Michel Egloff

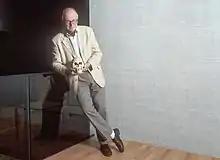

Michel Egloff (29 January 1941 – 29 July 2021) was a Swiss prehistorian. He founded the Musée d'archéologie de Neuchâtel, which houses the archeological service of the Canton of Neuchâtel. He was chair of prehistoric archeology at the University of Neuchâtel, where he retired from in 2006 and became an honorary professor. He also founded the archeology museum Laténium in Hauterive.